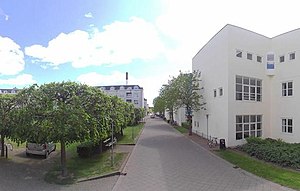
Dalgas Have
Den centrale gade i Dalgas Have
Den centrale gade i bebyggelsen Dalgas Have på Frederiksberg
Dalgas Have er en bebyggelse i Frederiksberg, der er tegnet af Henning Larsen. Den består dels af en undervisningsbygning, der er opført i årene 1985 - 1989 og dels af et antal udlejningsejendomme, der er opført i årene 1989-1991, det hele er opført i postmodernistisk stil.